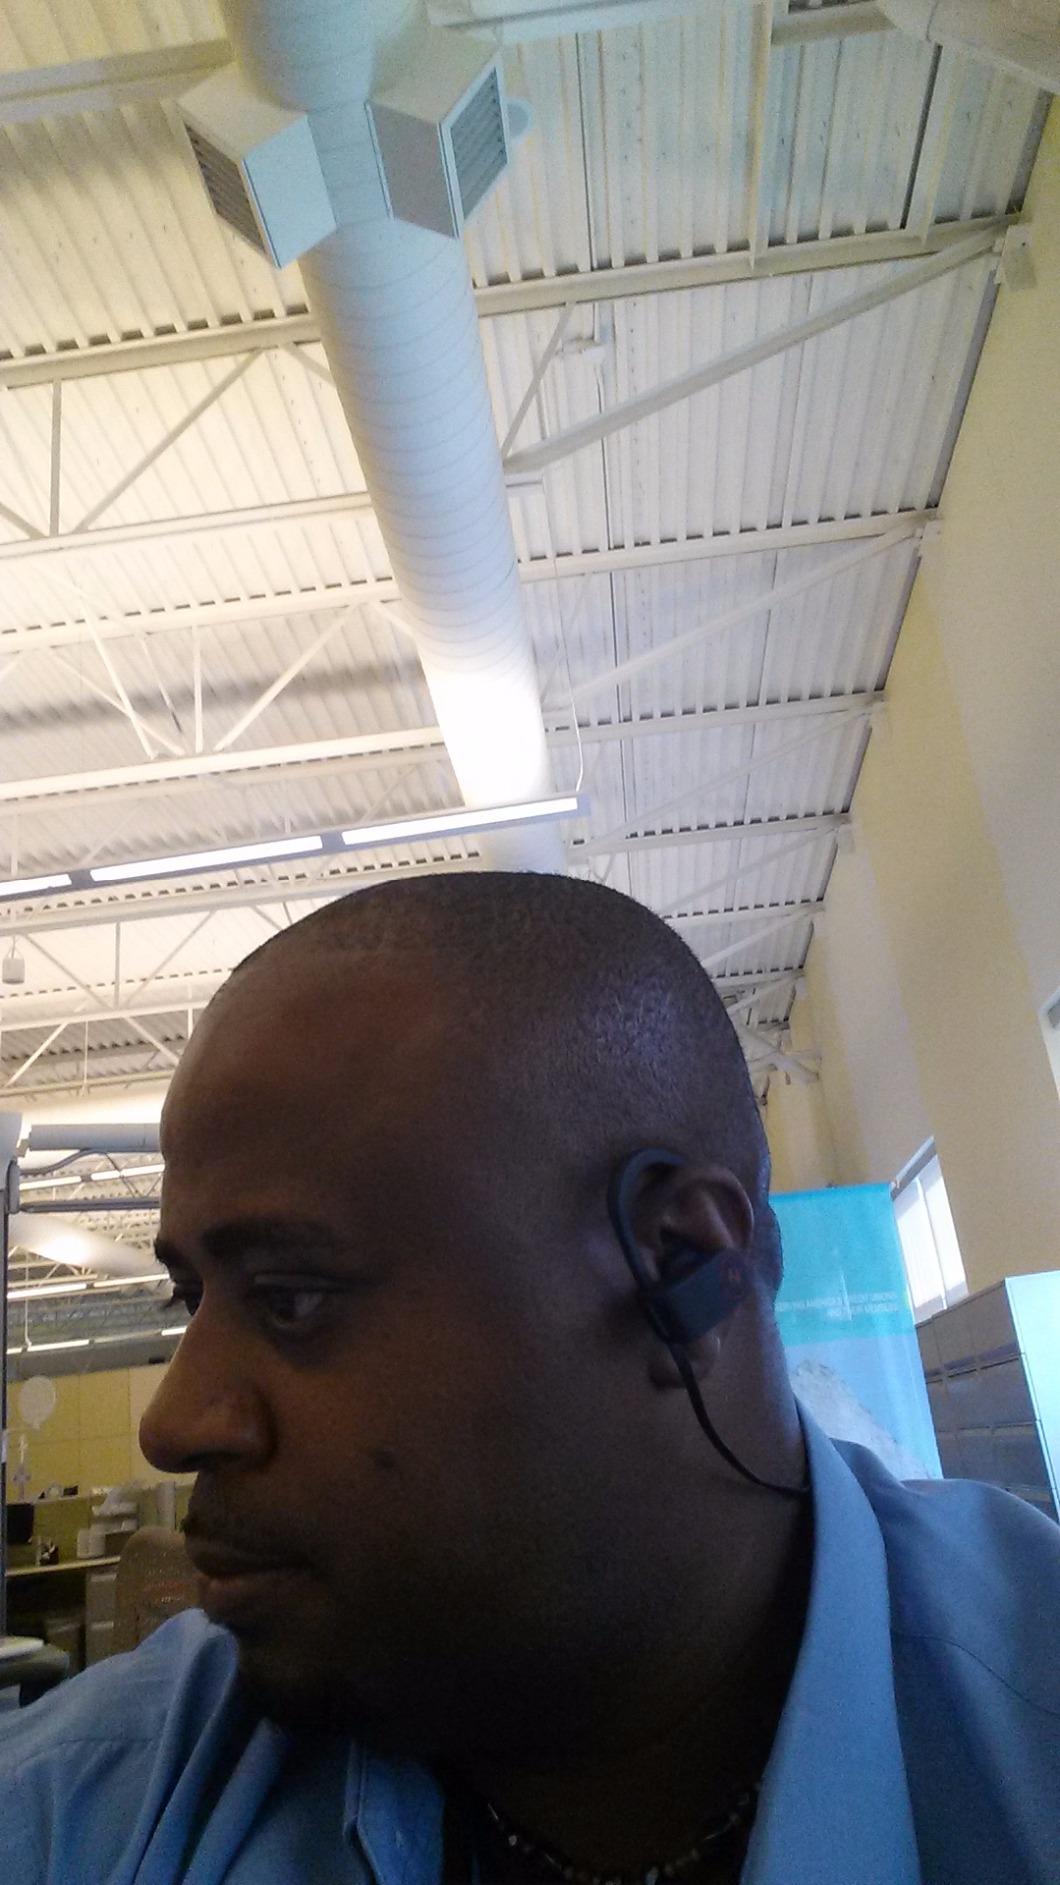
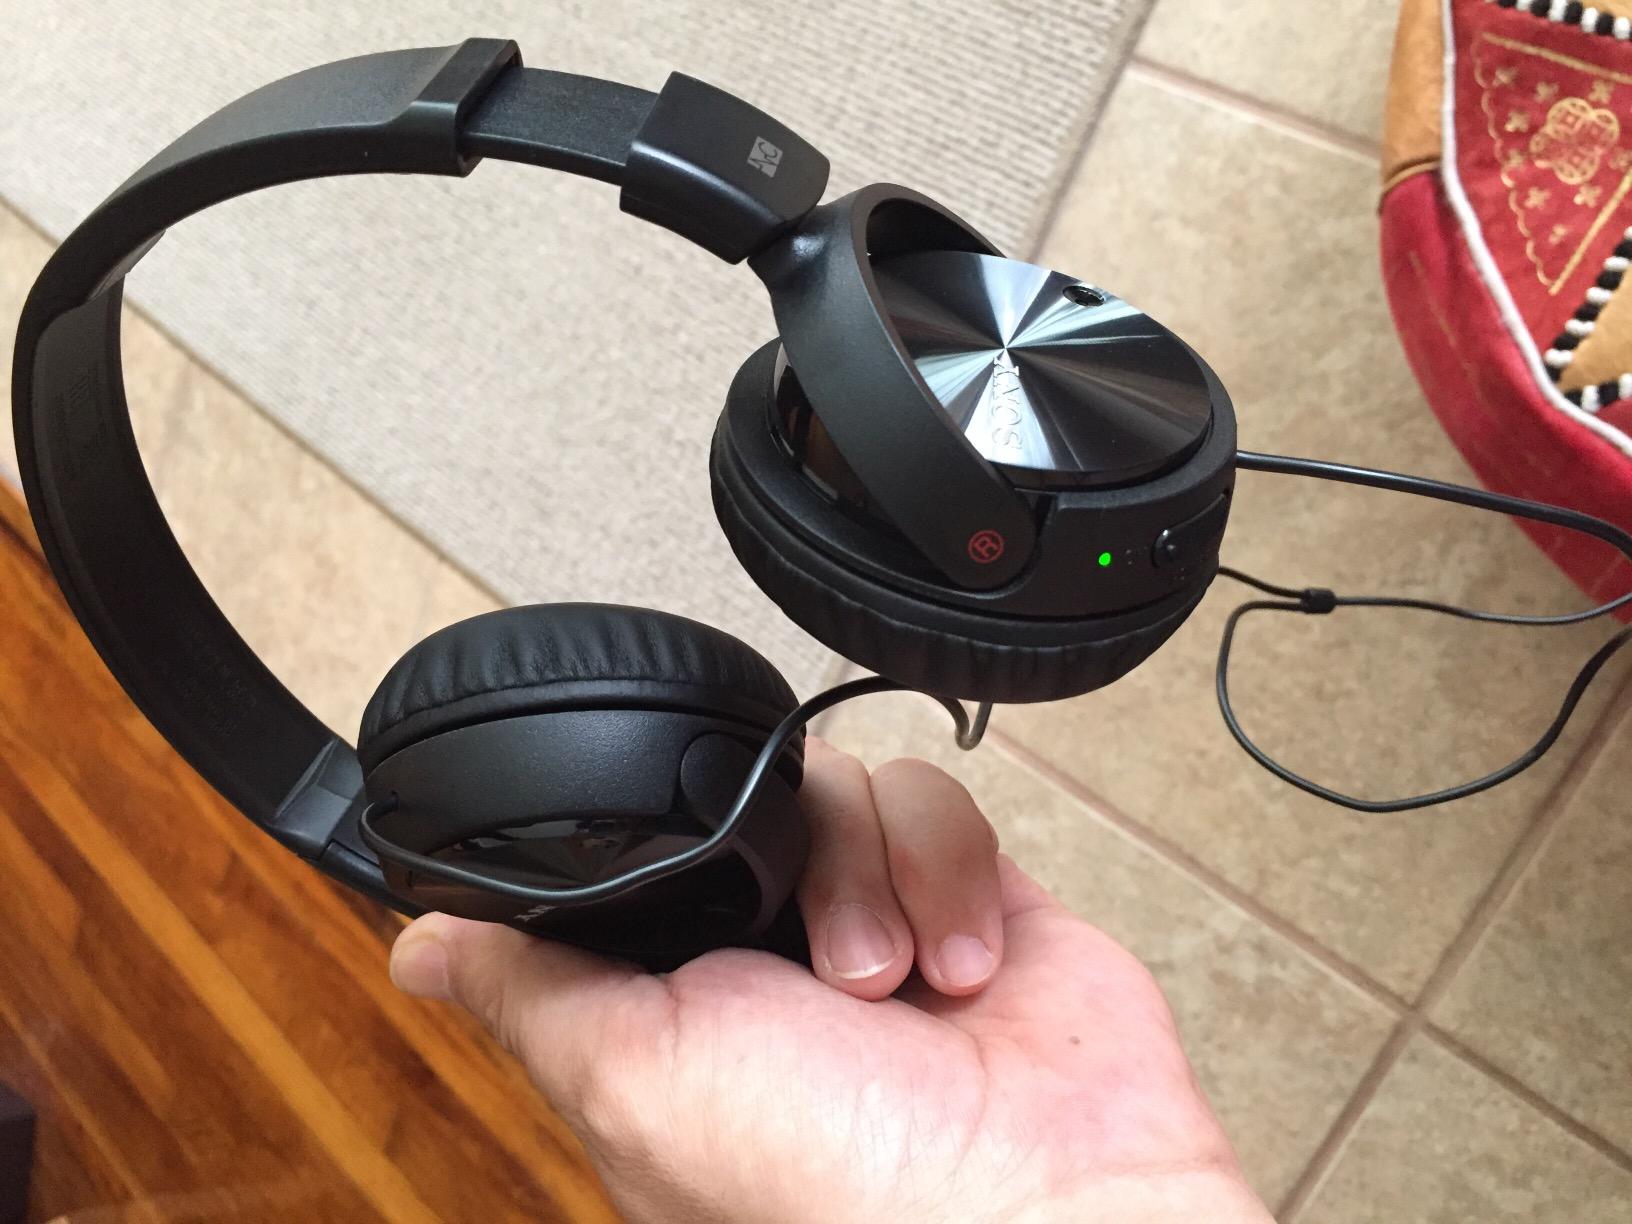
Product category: headphones
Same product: no